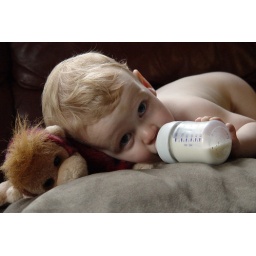
After his bath in the evening, G. has taken to unwinding on the couch with his bottle and his monkey.